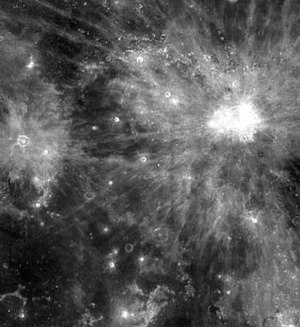
Mare Insularum
Mare Insularum, grænsende til kraterne Copernicus mod øst og Kepler mod vest. Oceanus Procellarum støder op til det mod sydvest. Den nordlige rand af Mare Cognitum ses i billedets bund, og Fra Mauro er det grå område nederst til højre.
Mare Insularum er et mareområde på Månen, som er beliggende i Insularum-bassinet lige syd for Mare Imbrium. Bassinmaterialet er fra Nedre Imbrian epoken, mens Mare Insularums materiale er fra Øvre Imbrian epoken. Mare Insularum grænser op til nedslagskraterne Copernicus mod øst og Kepler mod vest. Oceanus Procellarum støder op til det mod sydvest.